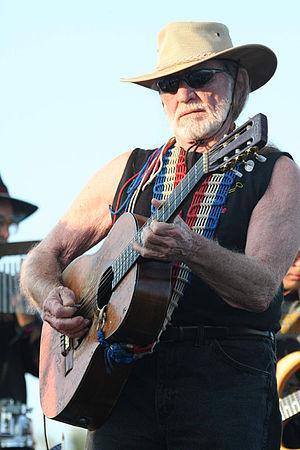
Cet article est une liste de guitaristes country et americana. La musique country est, après le Delta blues, l'un des premiers style de musique populaire qui construit des morceaux autour de la guitare. Les enregistrements des pionniers de ce genre musical, Jimmie Rodgers et de The Carter Family contribuent à rendre la guitare populaire et à en faire l'instrument à corde dominant de la fin du XXᵉ siècle.